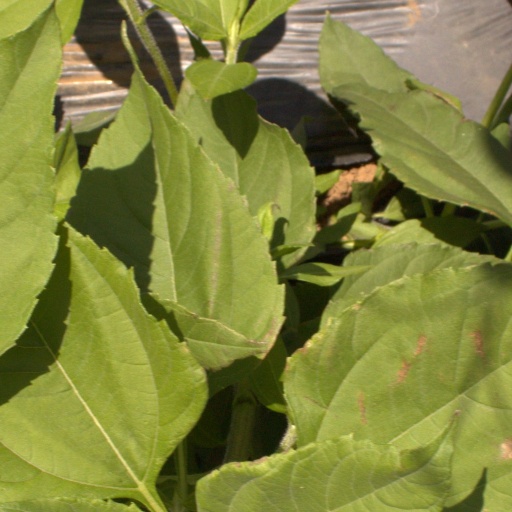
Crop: Jerusalem artichoke